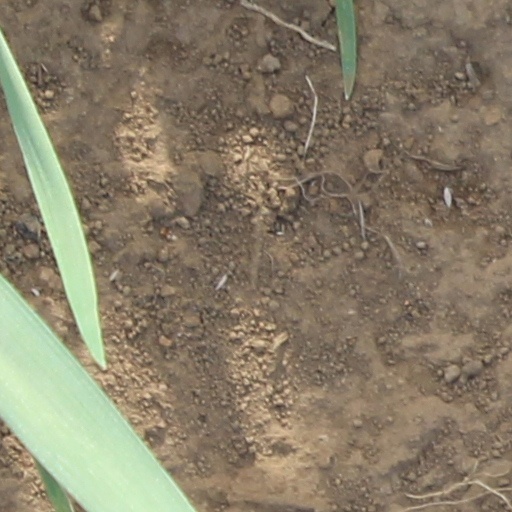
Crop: wheat